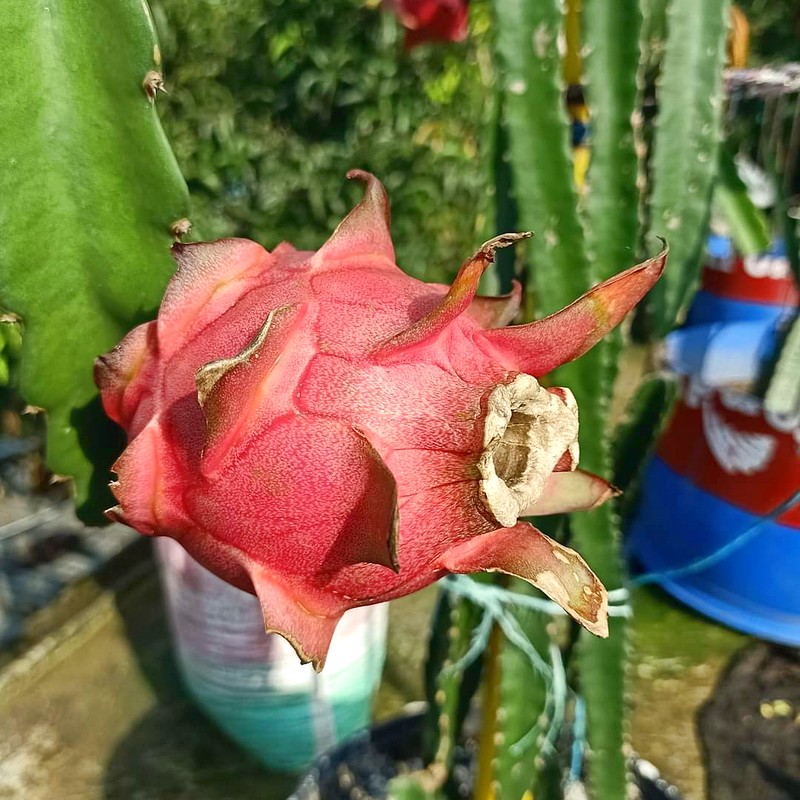
Label: Fresh Dragon Fruit